Zdzisław Kumiszcze

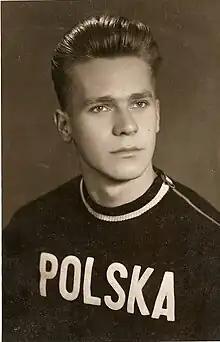

Zdzisław Kumiszcze (31 March 1937 – 5 October 1986) was a Polish hurdler. He competed in the men's 400 metres hurdles at the 1960 Summer Olympics.